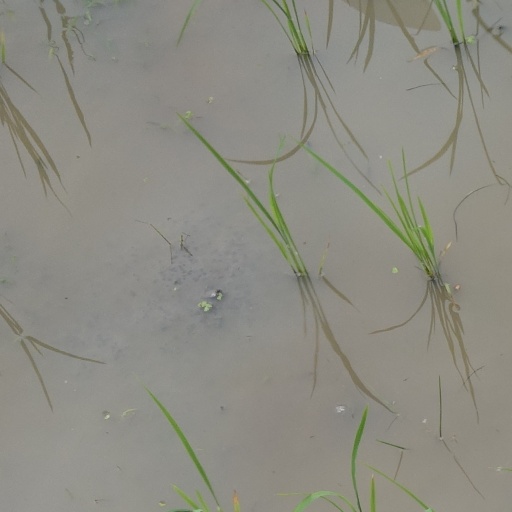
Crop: rice